Florin Andone

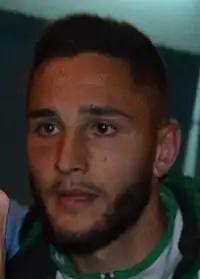
Andone in 2015

Florin Andone (born 11 April 1993) is a Romanian professional footballer who plays as a striker for Segunda Federación club Atlético Baleares.